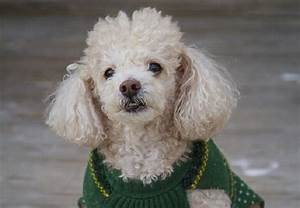
Label: cane